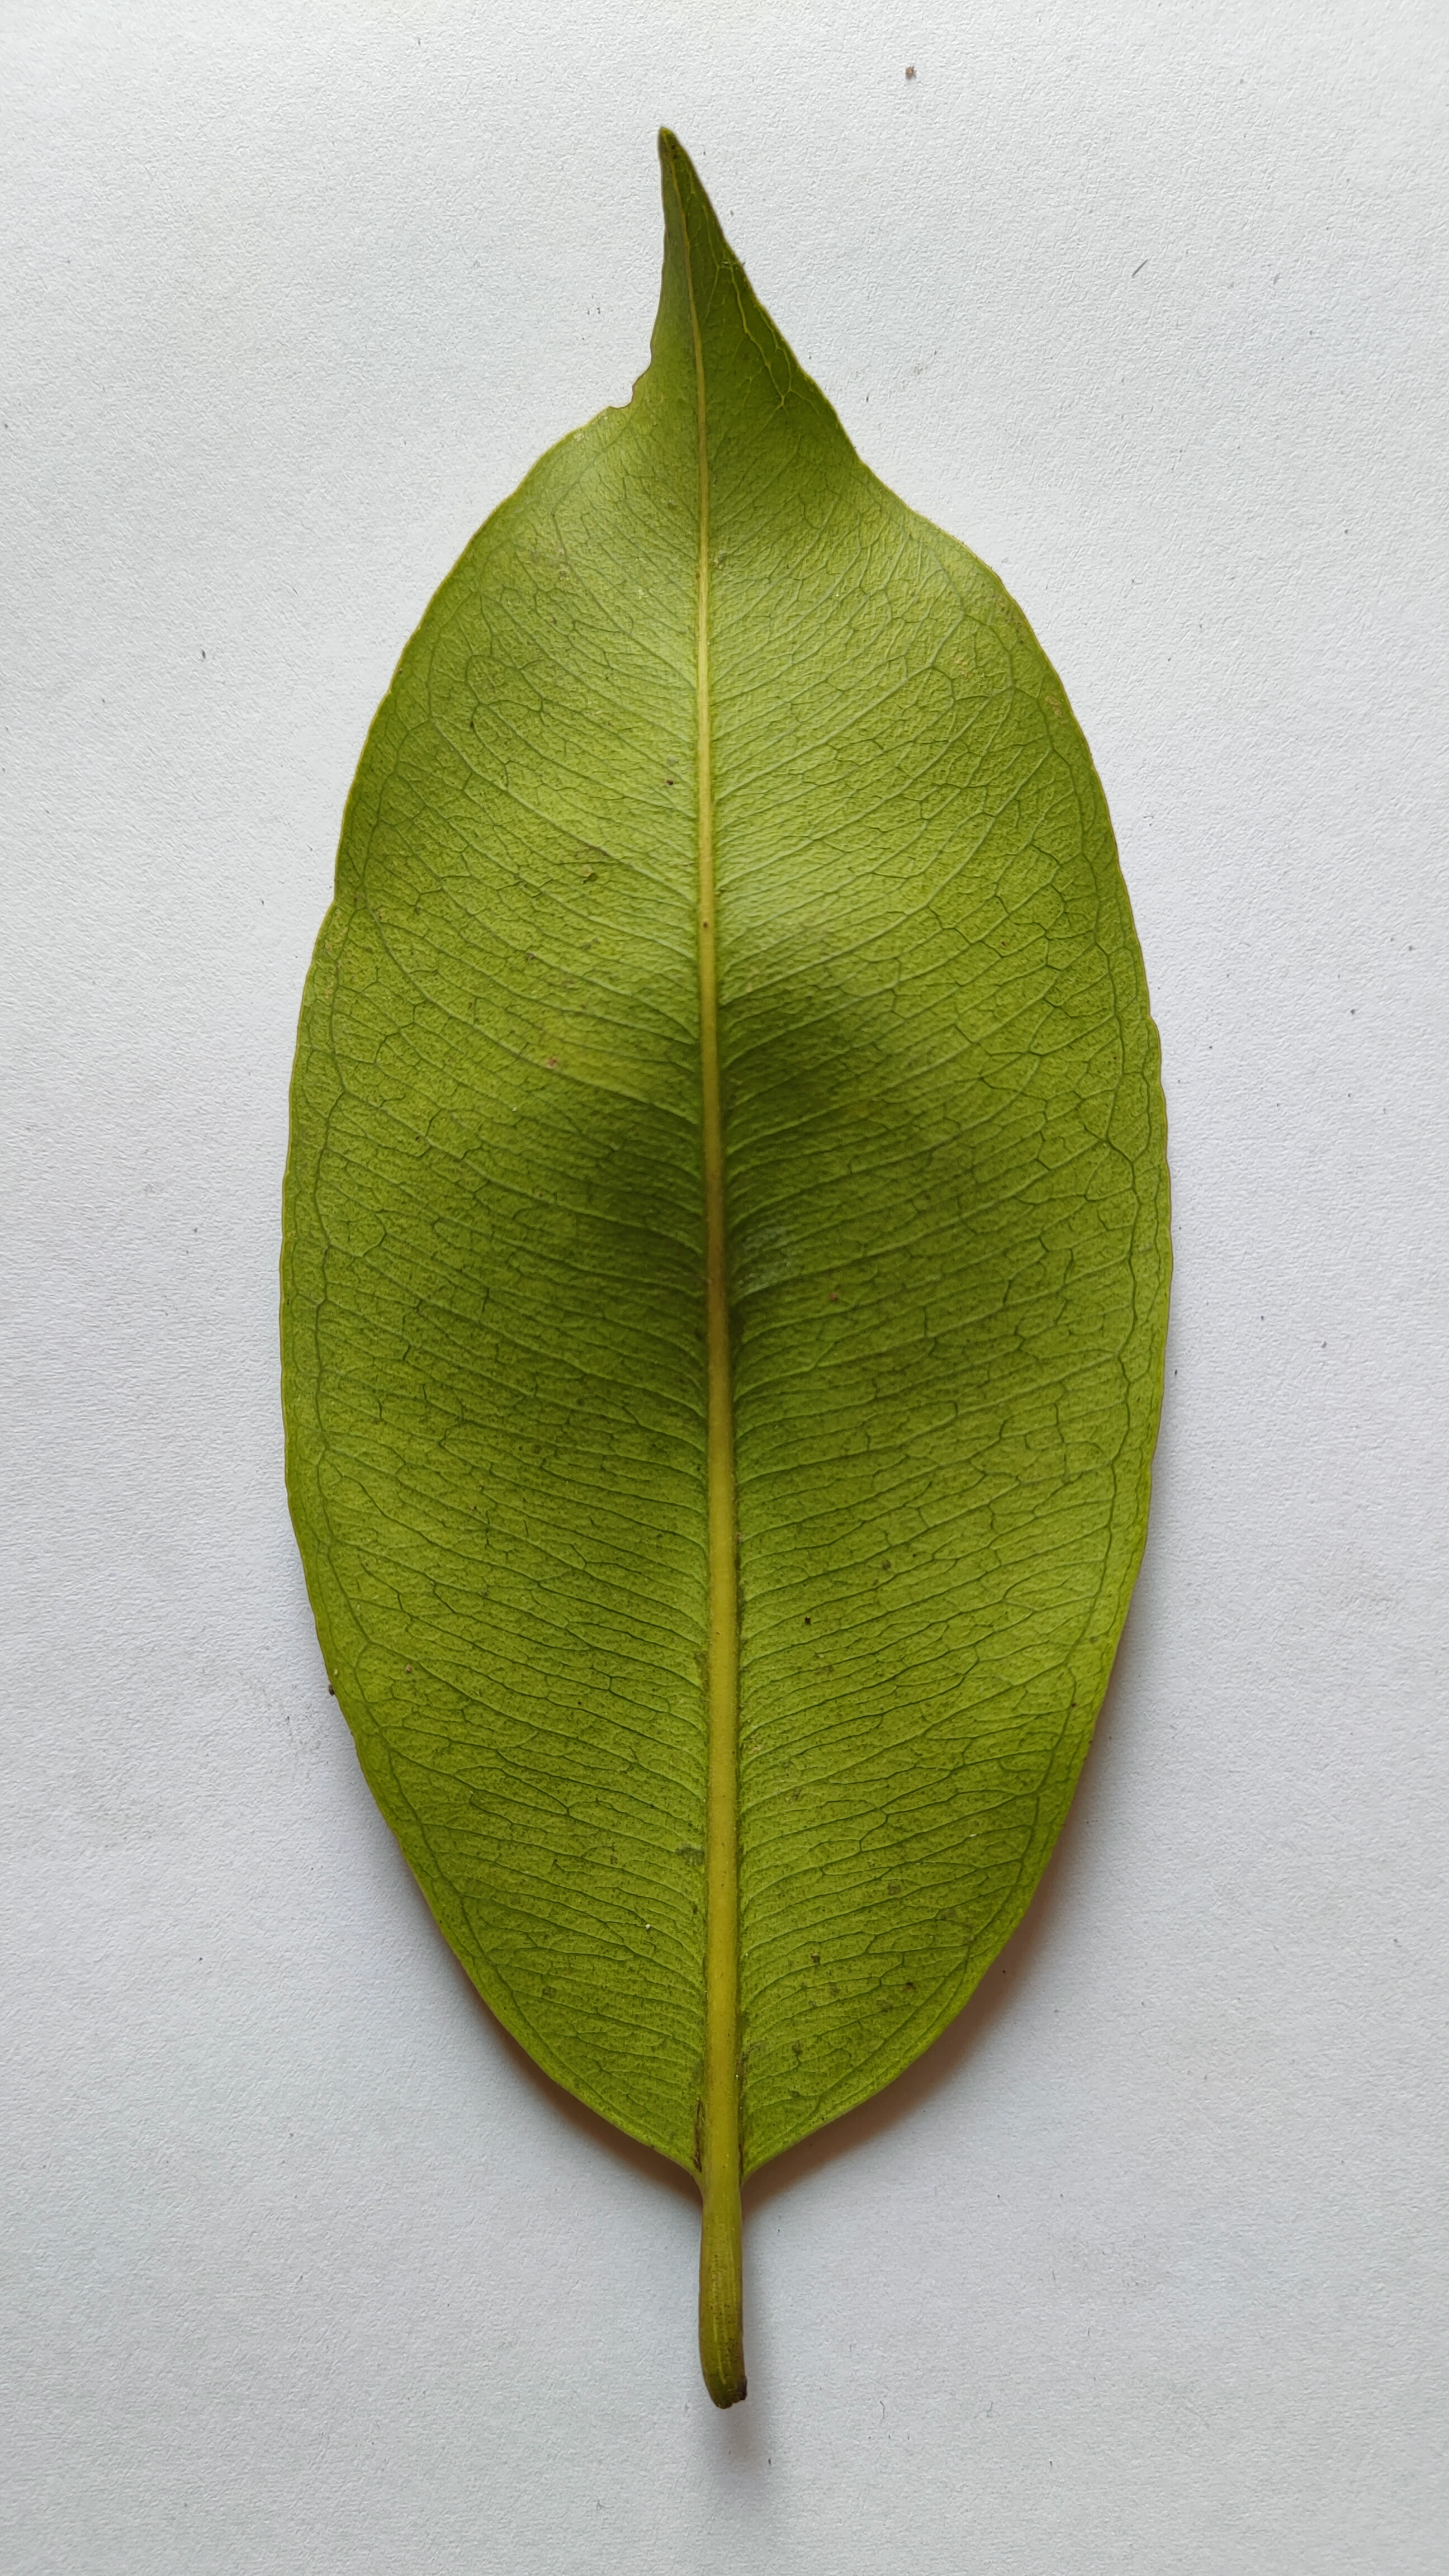
Leaf variety: Black plum